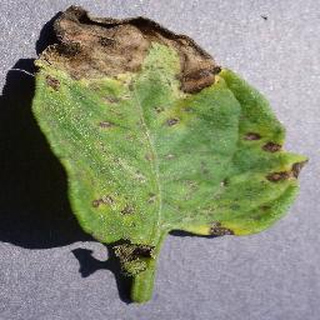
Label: tomato_septoria_leaf_spot